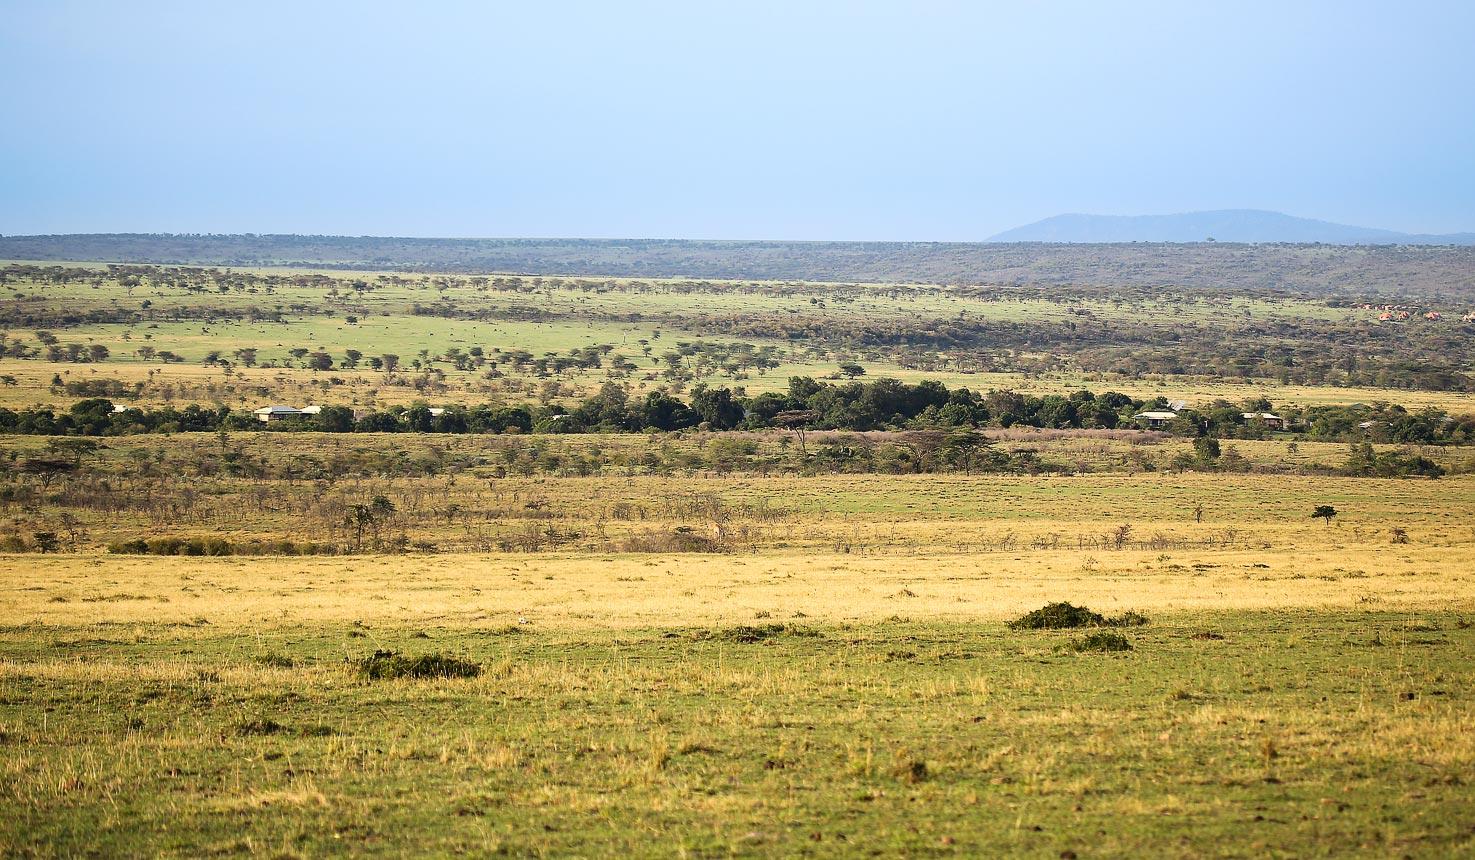
Mazingira ya ardhi tambarare yenye makazi ya watu yaliyoko mbalimbali, yenye miti mikubwa iliyojificha na vichaka vidogo pamoja na pembeni kukiwa na milima.